Army of Shadows

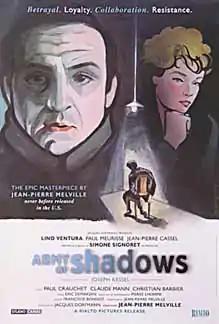
2006 theatrical re-release poster

Army of Shadows is a 1969 Franco-Italian World War II suspense-drama film written and directed by Jean-Pierre Melville, and starring Lino Ventura, Paul Meurisse, Jean-Pierre Cassel, and Simone Signoret. It is an adaptation of Joseph Kessel's 1943 book of the same name, which mixes Kessel's experiences as a member of the French Resistance with fictional versions of other Resistance members.